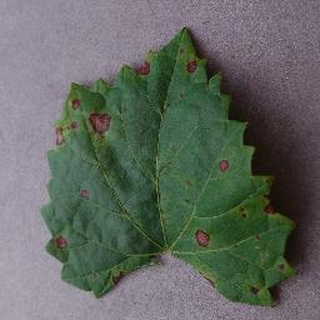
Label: grape_black_rot